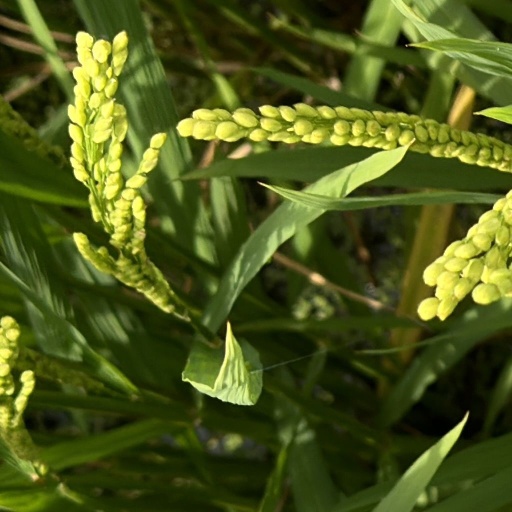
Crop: rice